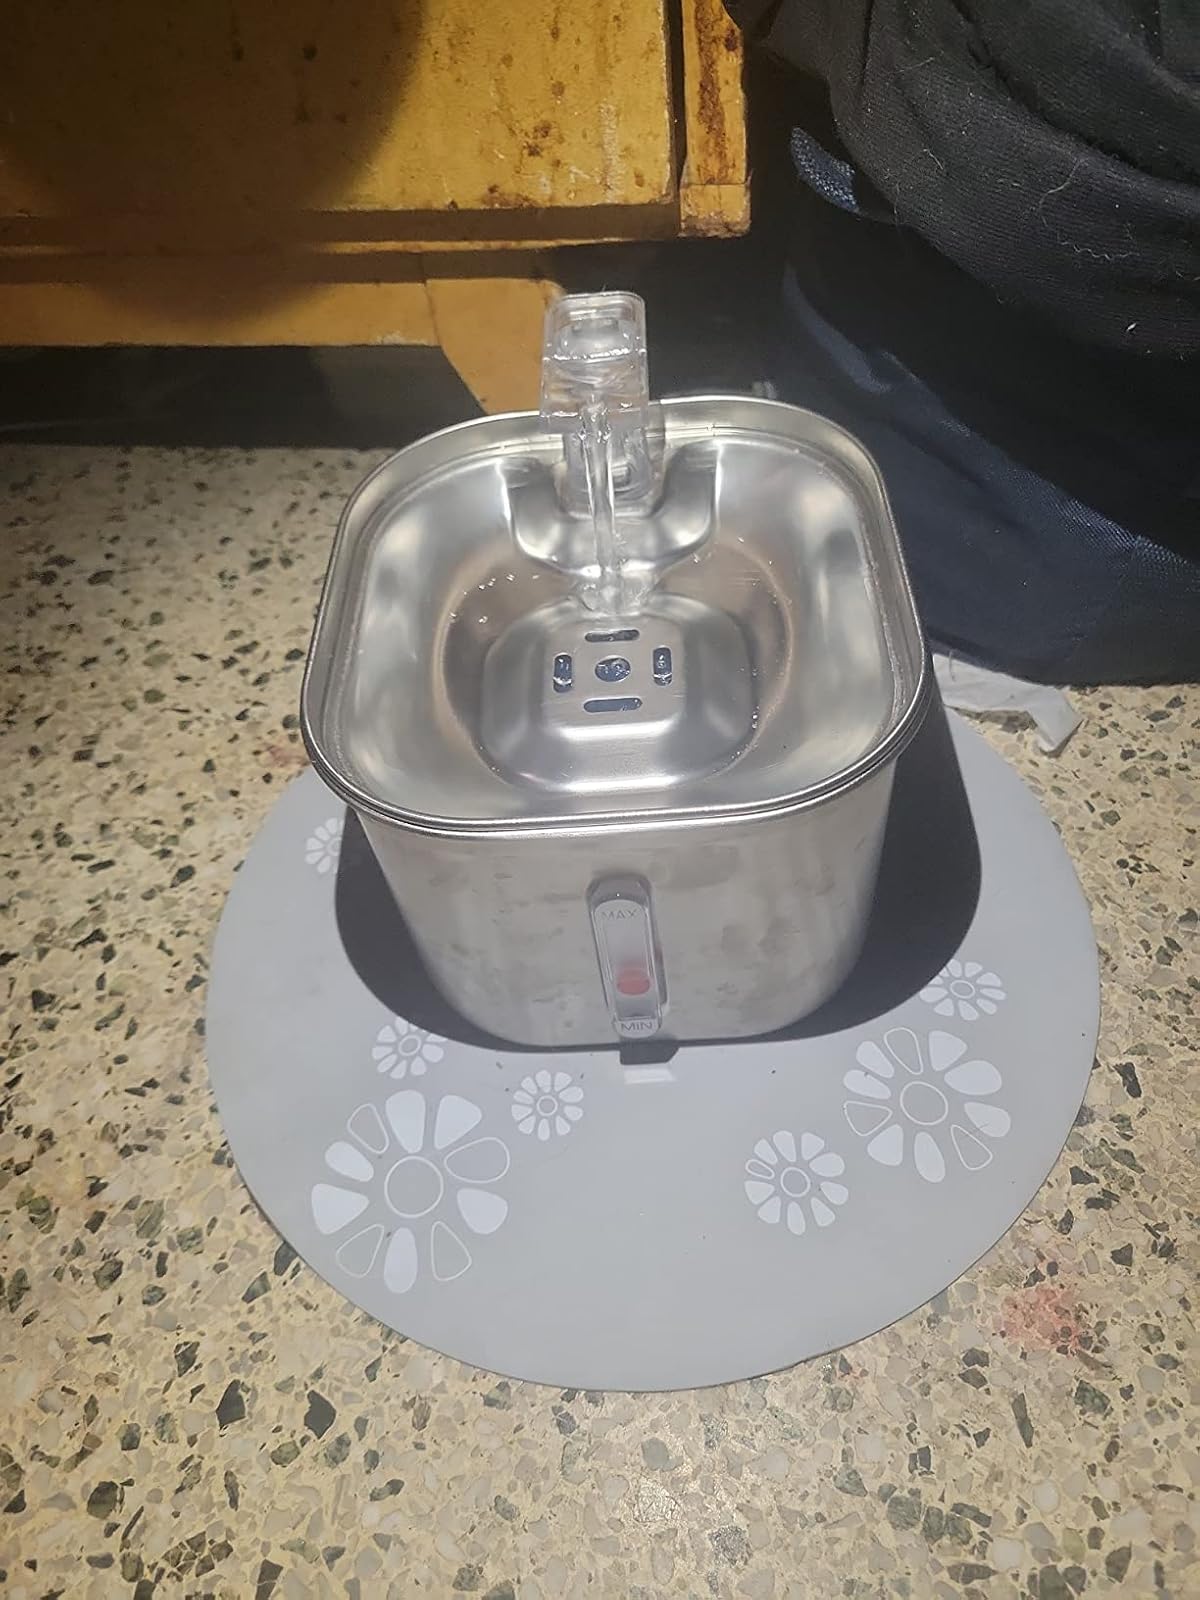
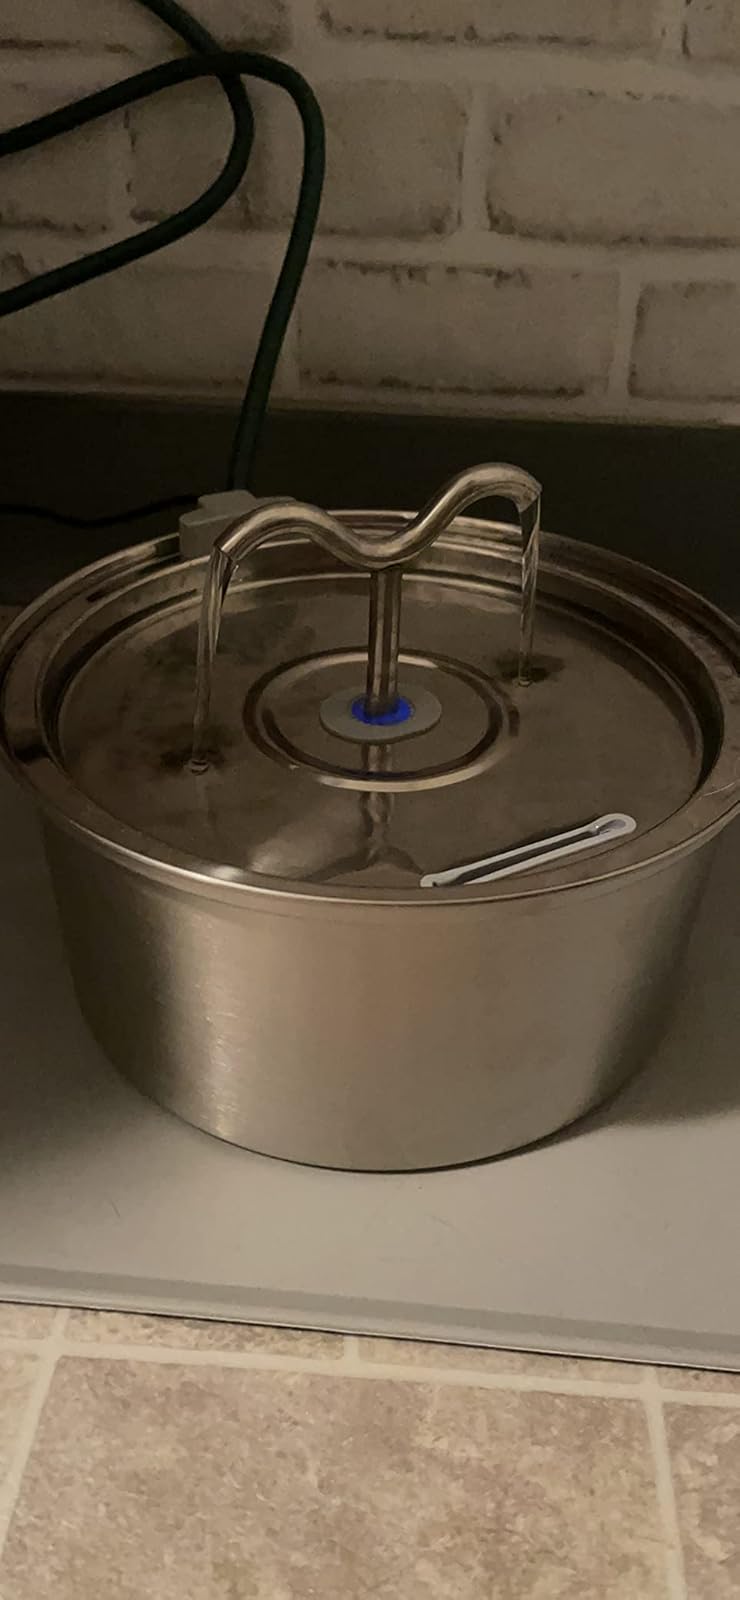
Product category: items_bowl
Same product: no